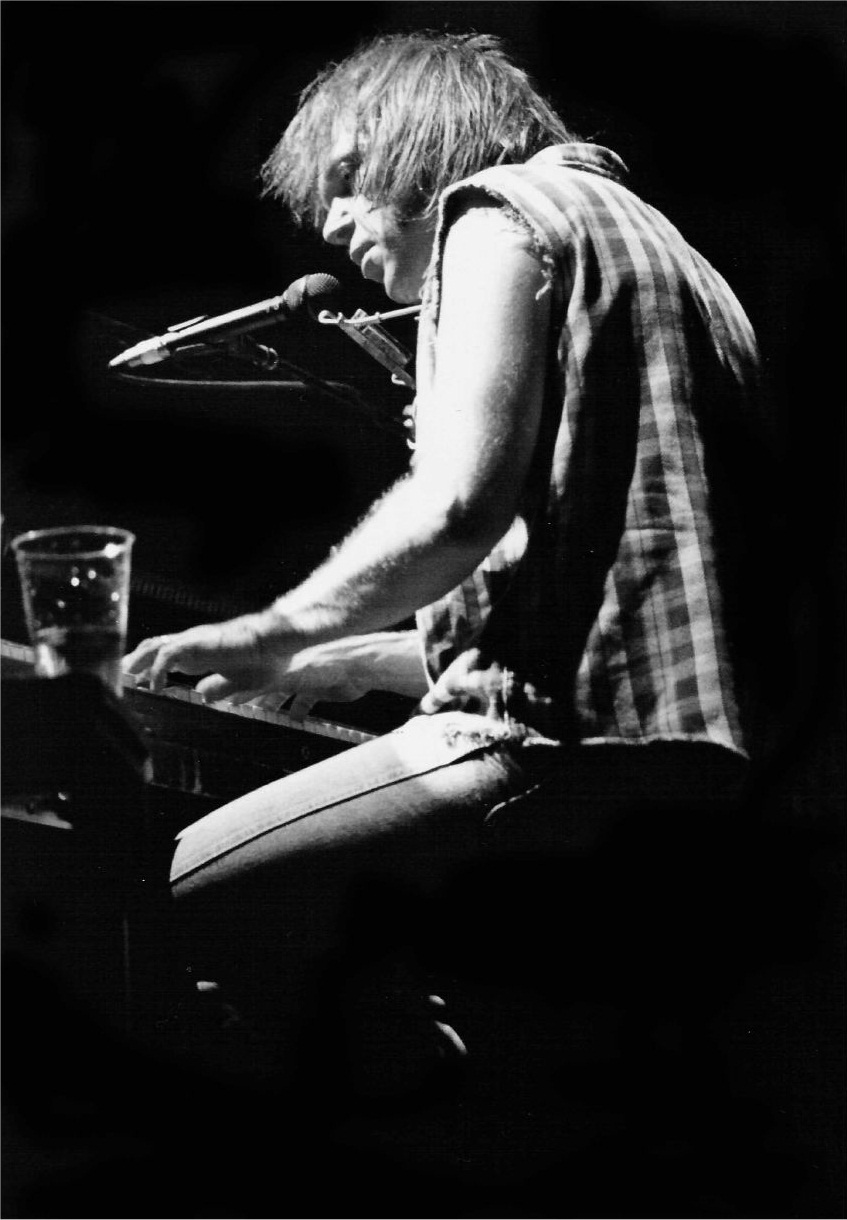
นีล ยัง

| name = นีล ยัง
| background = solo_singer
| image = Para Rael99 (que nos quiten lo bailao).jpg
| caption = ยังเล่นเปียโนในปี 1999
| birth_name = นีล เพอร์ซิวอล ยัง
| alias = "Bernard Shakey", "Phil Perspective", "Shakey Deal", "Clyde Coil", "Shakey", "Joe Yankee"
| birth_date = โทรอนโต, ออนแทริโอ, แคนาดา
| genre = ร็อก, โฟล์กร็อก, ฮาร์ดร็อก, คันทรีร็อก
| occupation = นักดนตรี, นักแต่งเพลง, โปรดิวเซอร์เพลง, นักเขียนบท, ผู้กำกับภาพยนตร์
| years_active = 1960–ปัจจุบัน
| label = Reprise Records|Reprise, Geffen Records|Geffen
| associated_acts = The Jades, The Squires, The Mynah Birds, Buffalo Springfield, Crosby, Stills & Nash (and Young)|Crosby, Stills, Nash & Young, Crazy Horse (band)|Crazy Horse, The Band, The Stray Gators, The Stills-Young Band, The Ducks, Pearl Jam, Northern Lights (band)|Northern Lights
| website =
นีล เพอร์ซิวอล ยัง ()McDonough, Jimmy (2002) p.37 เกิดเมื่อวันที่ 12 พฤศจิกายน ค.ศ. 1945 เป็นนักร้อง-นักแต่งเพลงชาวแคนาดา และยังเป็นนักดนตรีและผู้กำกับภาพยนตร์
ผลงานของยังมีเอกลักษณ์ ที่มีเนื้อเพลงลึกซึ้ง เสียงกีตาร์อันโดดเด่น เสียงร้องที่เป็นเอกลักษณ์ในโทน falsetto tenor เขายังเล่นดนตรีได้หลากหลายประเภท เขายังทดลองการเล่นดนตรีที่แตกต่างหลากหลายประเภท อย่าง สวิง, แจ๊ส, ร็อกอะบิลลี, บลูส์ และดนตรีอีเลกโทรนิก ผลงานที่เป็นที่รู้จักดีที่สุดของเขา มักจะเป็นแนวเพลงในลักษณะโฟล์ก อคูสติกร็อก ("Heart of Gold", "Harvest Moon" และ "Old Man") และฮาร์ดร็อก (อย่างเพลง "Cinnamon Girl", "Rockin' in the Free World" และ "Hey Hey, My My (Into the Black)") ส่วนผลงานล่าสุดเขายังใส่องค์ประกอบแนวเพลงใหม่ ๆ อย่าง ดนตรีอินดัสเตรียล|อินดัสเทรียล, อัลเทอร์เนทีฟคันทรี และกรันจ์ ไปด้วย และจากข้อมูลกลางปี 2008 เขามียอดขายอัลบั้มโดยประมาณอยู่ที่ 80 ล้านชุดทั่วโลก
ยังกำกับ (หรือช่วยกำกับ) ภาพยนตร์หลายเรื่อง โดยใช้ชื่อนามแฝงว่า เบอร์นาร์ด เชกกีย์ มีผลงานอย่าง "Journey Through the Past" (1973), "Rust Never Sleeps" (1979), "Human Highway" (1982), "Greendale" (2003),และ "CSNY Déjà Vu" (2008) ผลงานล่าสุดที่เขาทำเป็นสารคดีเกี่ยวกับเทคโนโลยีรถไฟฟ้า มีชื่อชั่วคราวว่า "Linc/Volt"
เขายังสนับสนุนเรื่องเกี่ยวกับสิ่งแวดล้อมและชาวไร่ ชาวนา เขาร่วมก่อตั้งคอนเสิร์ตฟาร์มเอด ในปี 1985 และในปี 1986 เขาช่วยก่อตั้งโรงเรียนบริดจ์ Welcome to The Bridge School และยังจัดคอนเสิร์ตประจำปีเพื่อช่วยเหลือโรงเรียน ร่วมกับภรรยาของเขา เพกกี ถึงแม้ว่ายังจะ ร้องเพลงเกี่ยวกับตำนานอเมริกันหรือเรื่องเล่าอยู่บ่อยครั้ง แต่เขาก็ยังถือสัญชาติแคนาดา และไม่ต้องการเปลี่ยนสัญชาติ
== อ้างอิง ==
หมวดหมู่:นักร้องแคนาดา
หมวดหมู่:ผู้กำกับภาพยนตร์ชาวแคนาดา
หมวดหมู่:ศิลปินสังกัดรีพรีซเรเคิดส์
หมวดหมู่:ศิลปินสังกัดโมทาวน์เรเคิดส์
หมวดหมู่:ศิลปินสังกัดเกฟเฟนเรเคิดส์
หมวดหมู่:บุคคลจากโทรอนโต